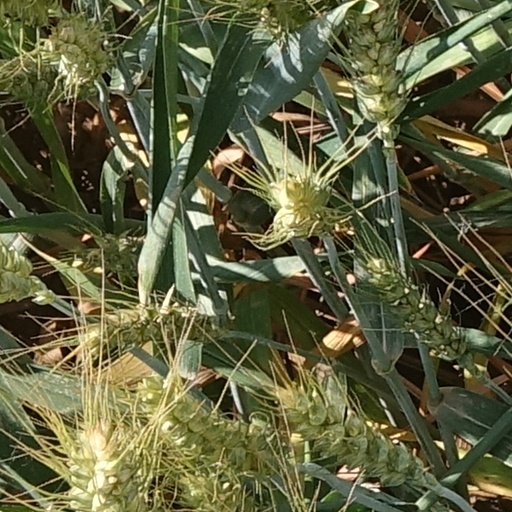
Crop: wheat